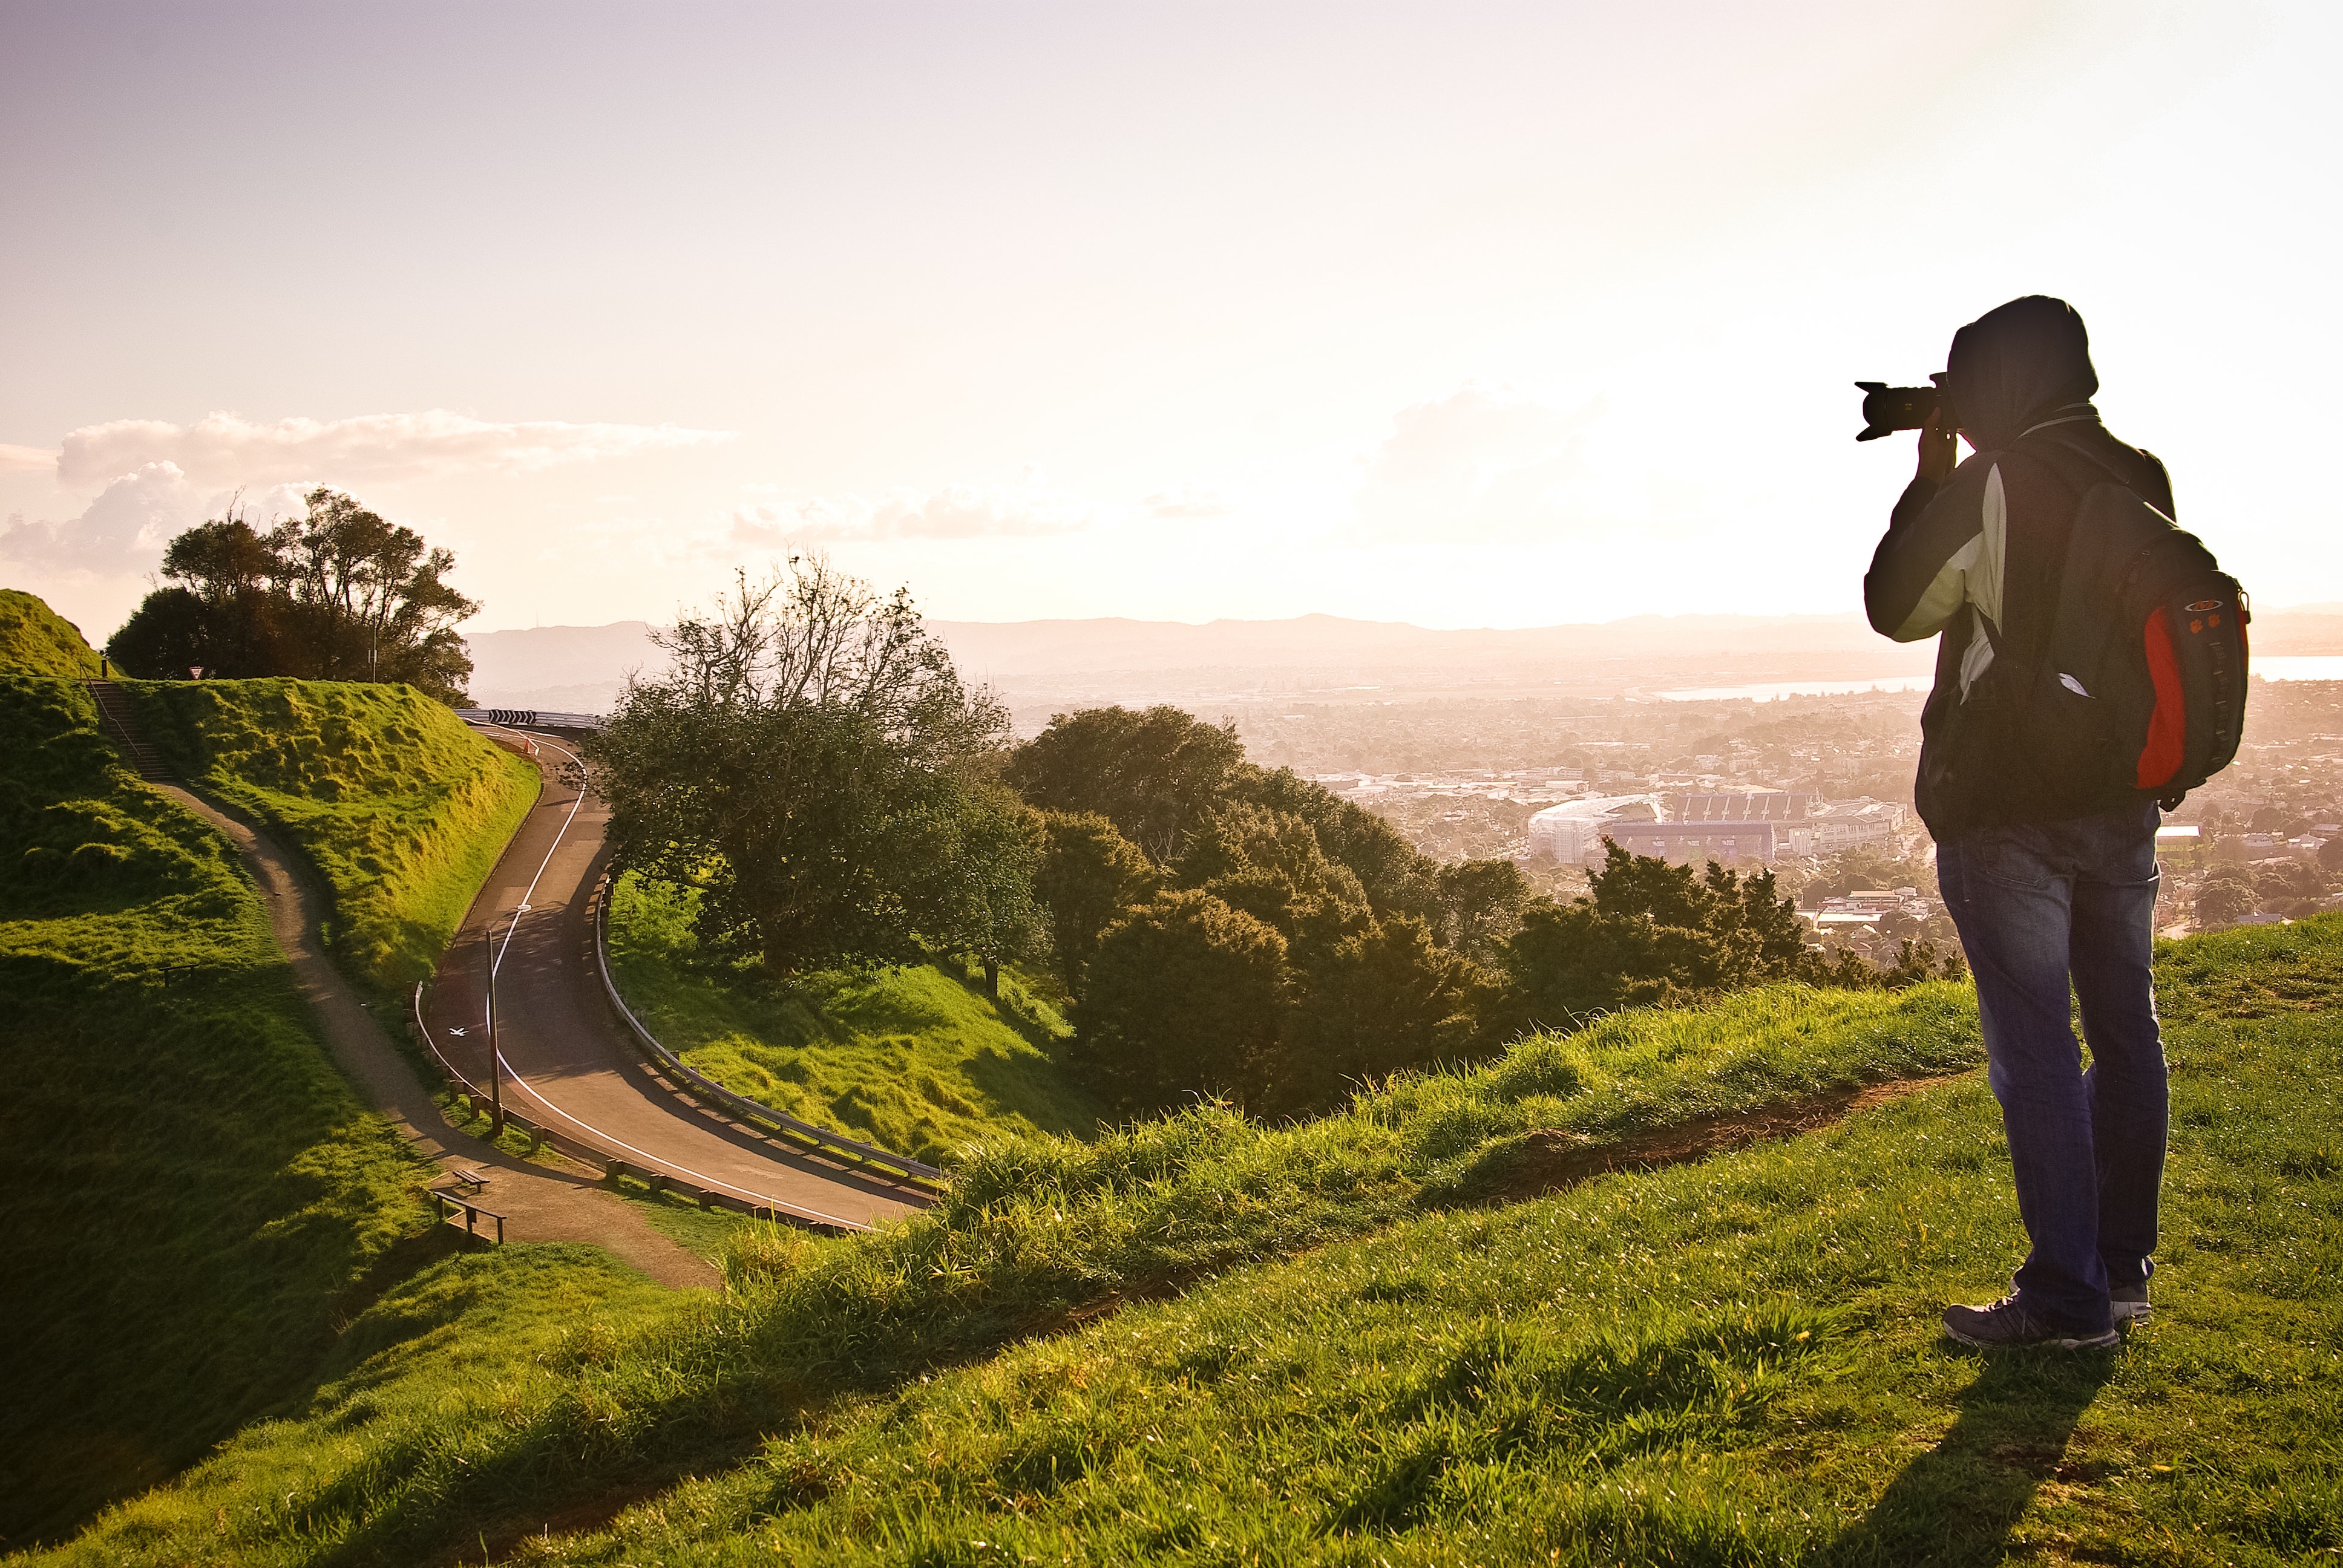
landscape, walking, mountain, hill, adventure, vacation, rural area